Vashi

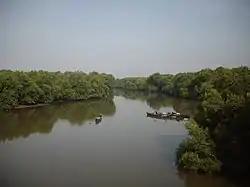
Vashi Creek and the Mangrove forests

Vashi is well-connected node of Navi Mumbai. It is also the first Navi Mumbai station after Mankhurd which is the last station of Mumbai Suburban city. Vashi is a well-organised sub-urban area that houses many commercial stores and has many residential societies. Vashi has three main and large malls, viz., Inorbit mall Vashi, Center One and Raghuleela Mall. Along with these three malls several other small shopping plazas are also developed across vashi, e.g. Satra Plaza, Vashi Plaza. Vashi is located 20 minutes away from Chembur a suburban area in Mumbai and is easily accessible by both road and railways. Vashi also is a terminal railway station for Harbour Line & Trans-Harbour Line. Vashi is well known for it cosmopolitan culture & educational institutes.